Cheddar, Somerset

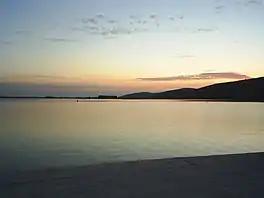
Cheddar Reservoir at dusk, looking towards the western edge of the Mendip Hills and Crook Peak

There are several large and unique Sites of Special Scientific Interest (SSSI) around the village.